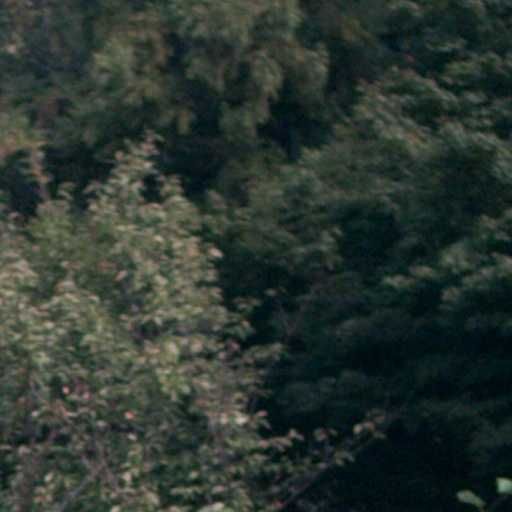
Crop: cassava